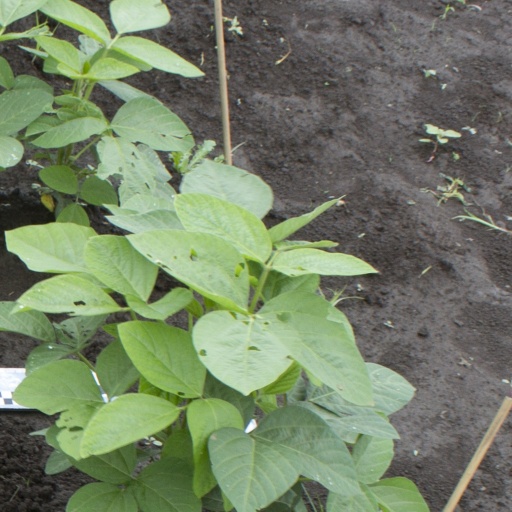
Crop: soybean